Germline

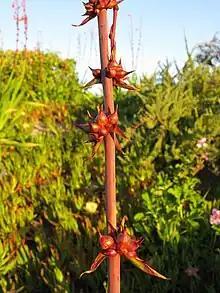
Cormlets of "Watsonia meriana", an example of apomixis

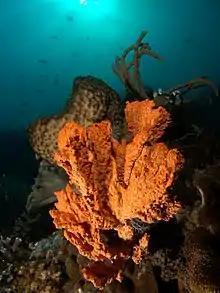
"Clathria tuberosa", an example of a sponge that can grow indefinitely from somatic tissue and reconstitute itself from totipotent separated somatic cells

In biology and genetics, the germline is the population of a multicellular organism's cells that develop into germ cells. In other words, they are the cells that form gametes (eggs and sperm), which can come together to form a zygote. They differentiate in the gonads from primordial germ cells into gametogonia, which develop into gametocytes, which develop into the final gametes. This process is known as gametogenesis.